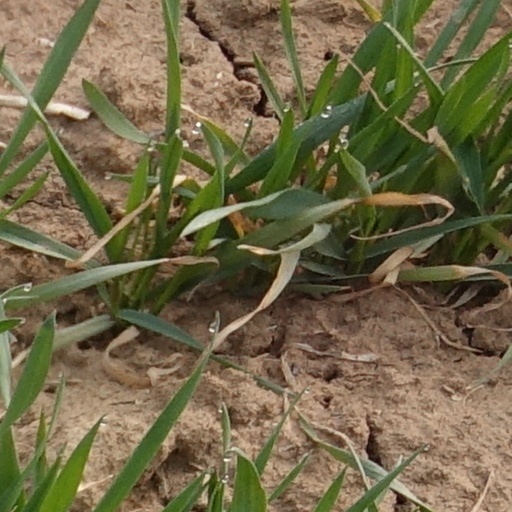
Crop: wheat